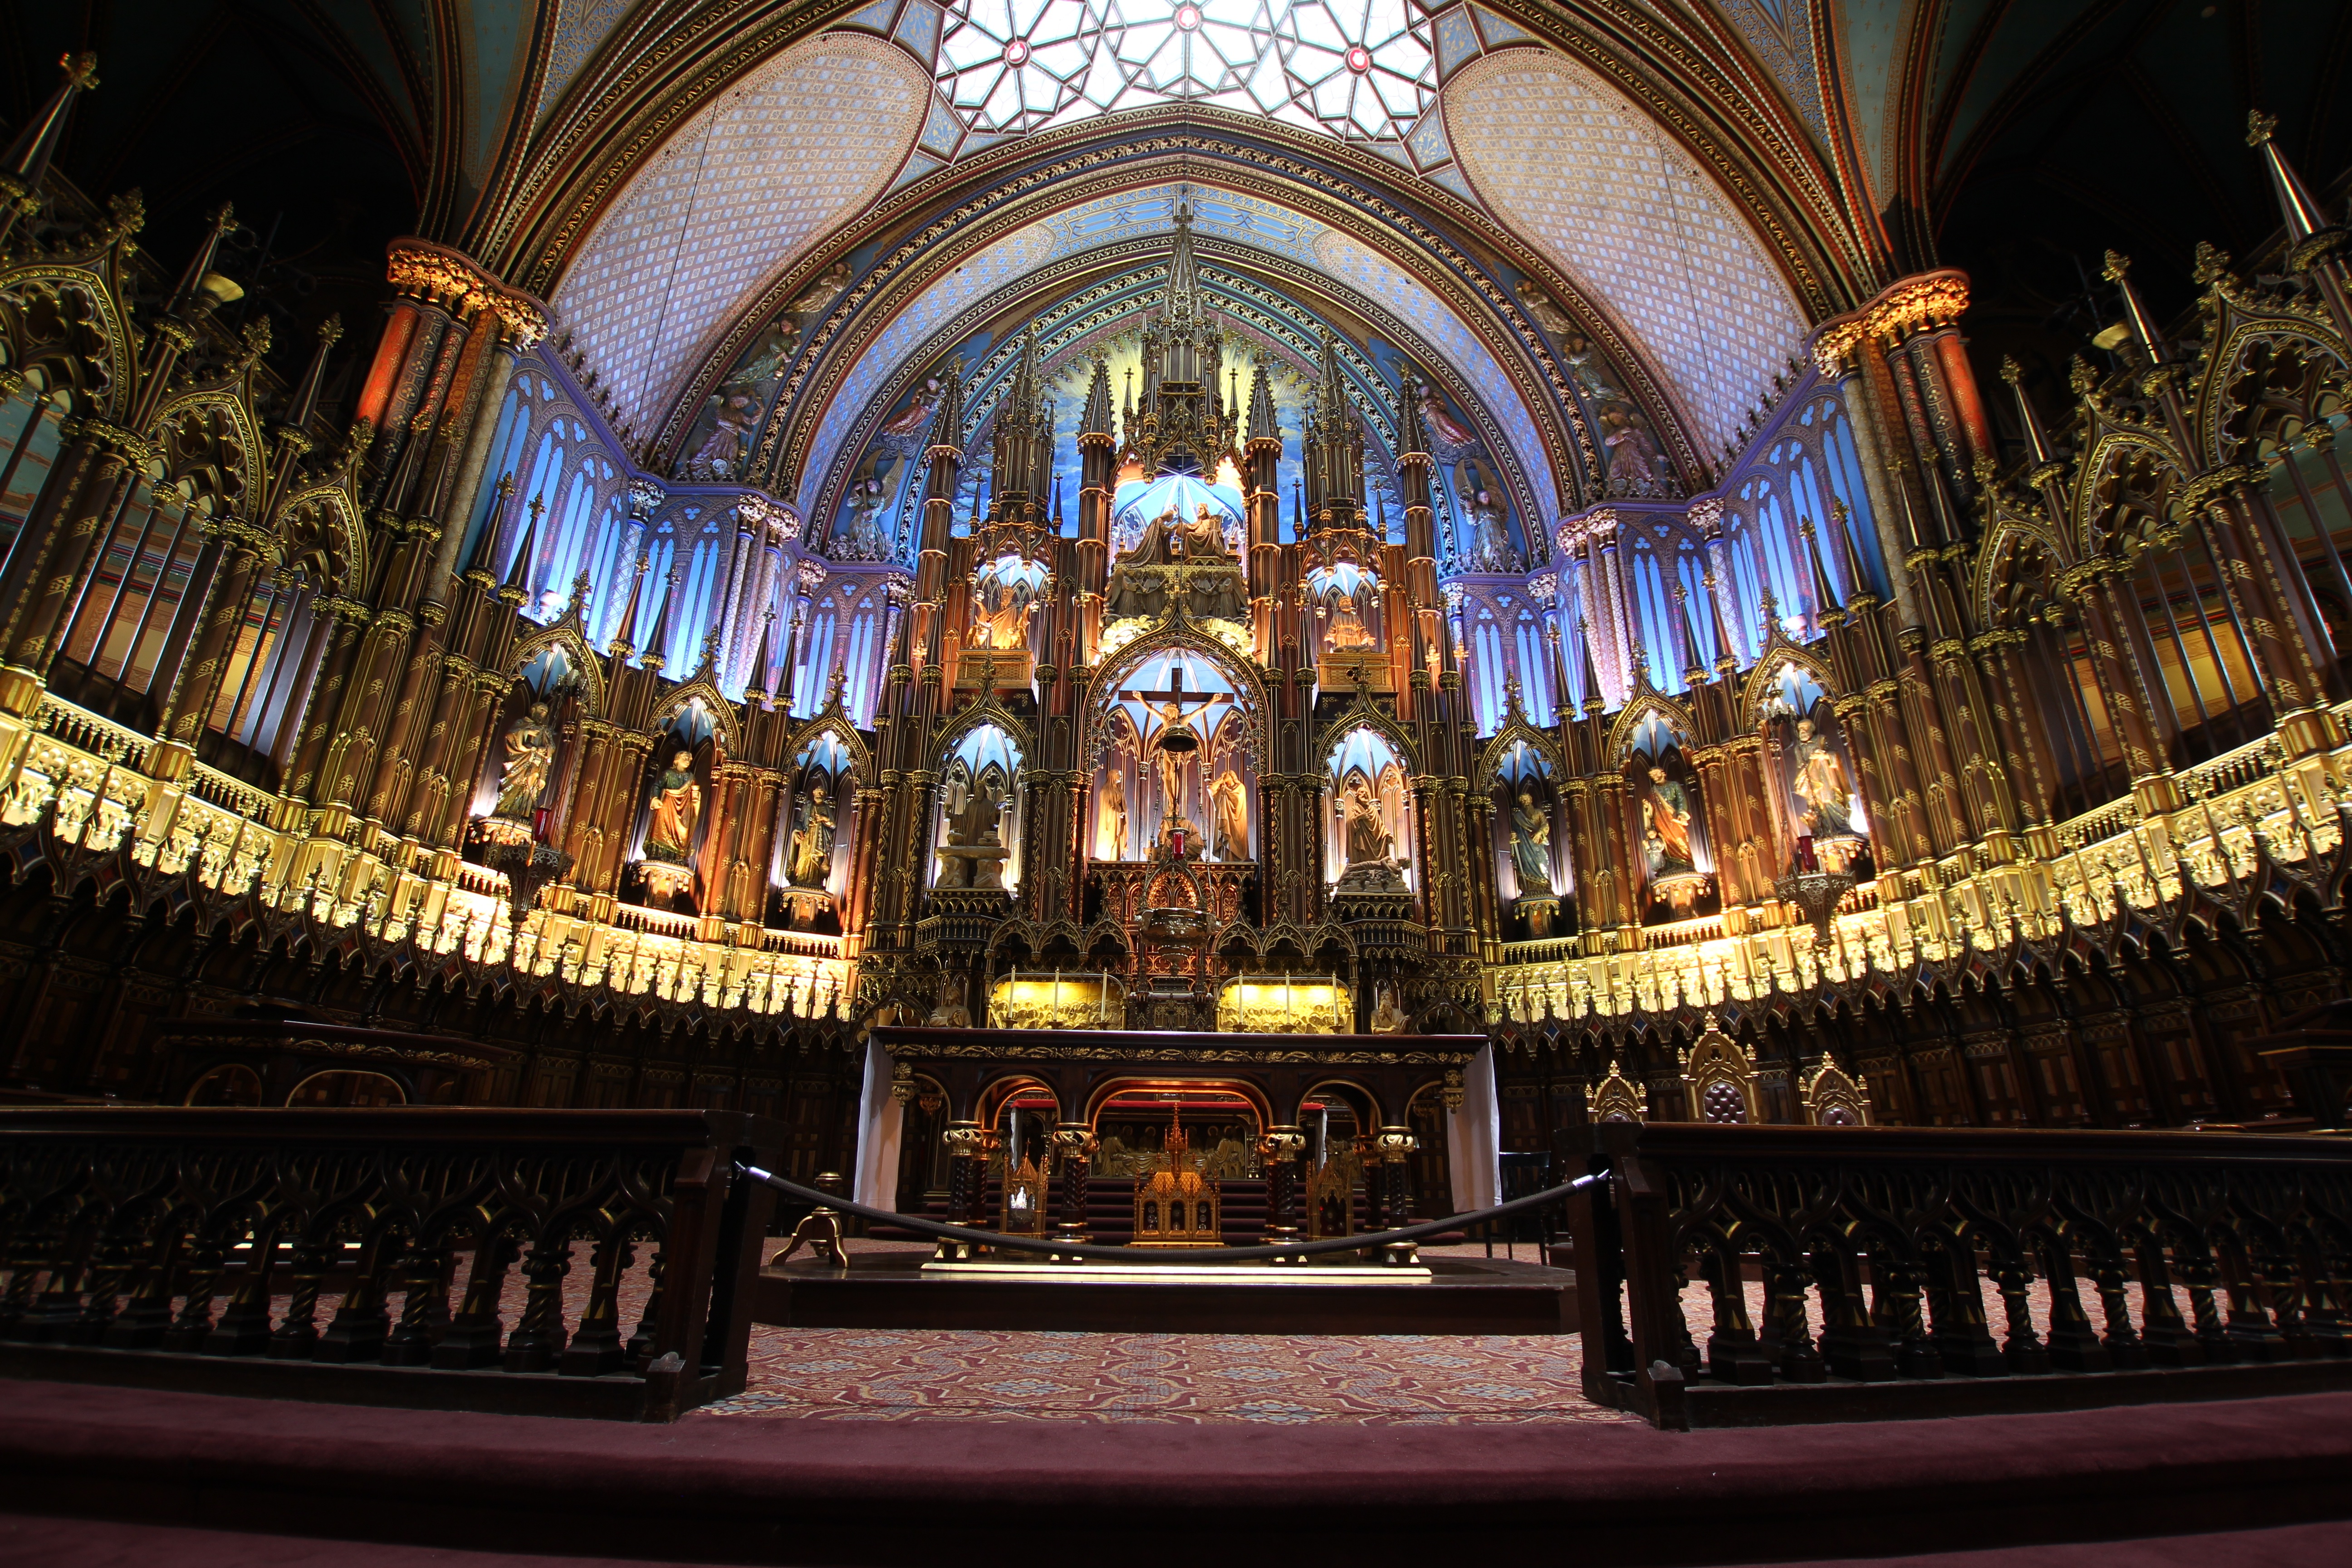
building, church, cathedral, chapel, place of worship, synagogue, basilica